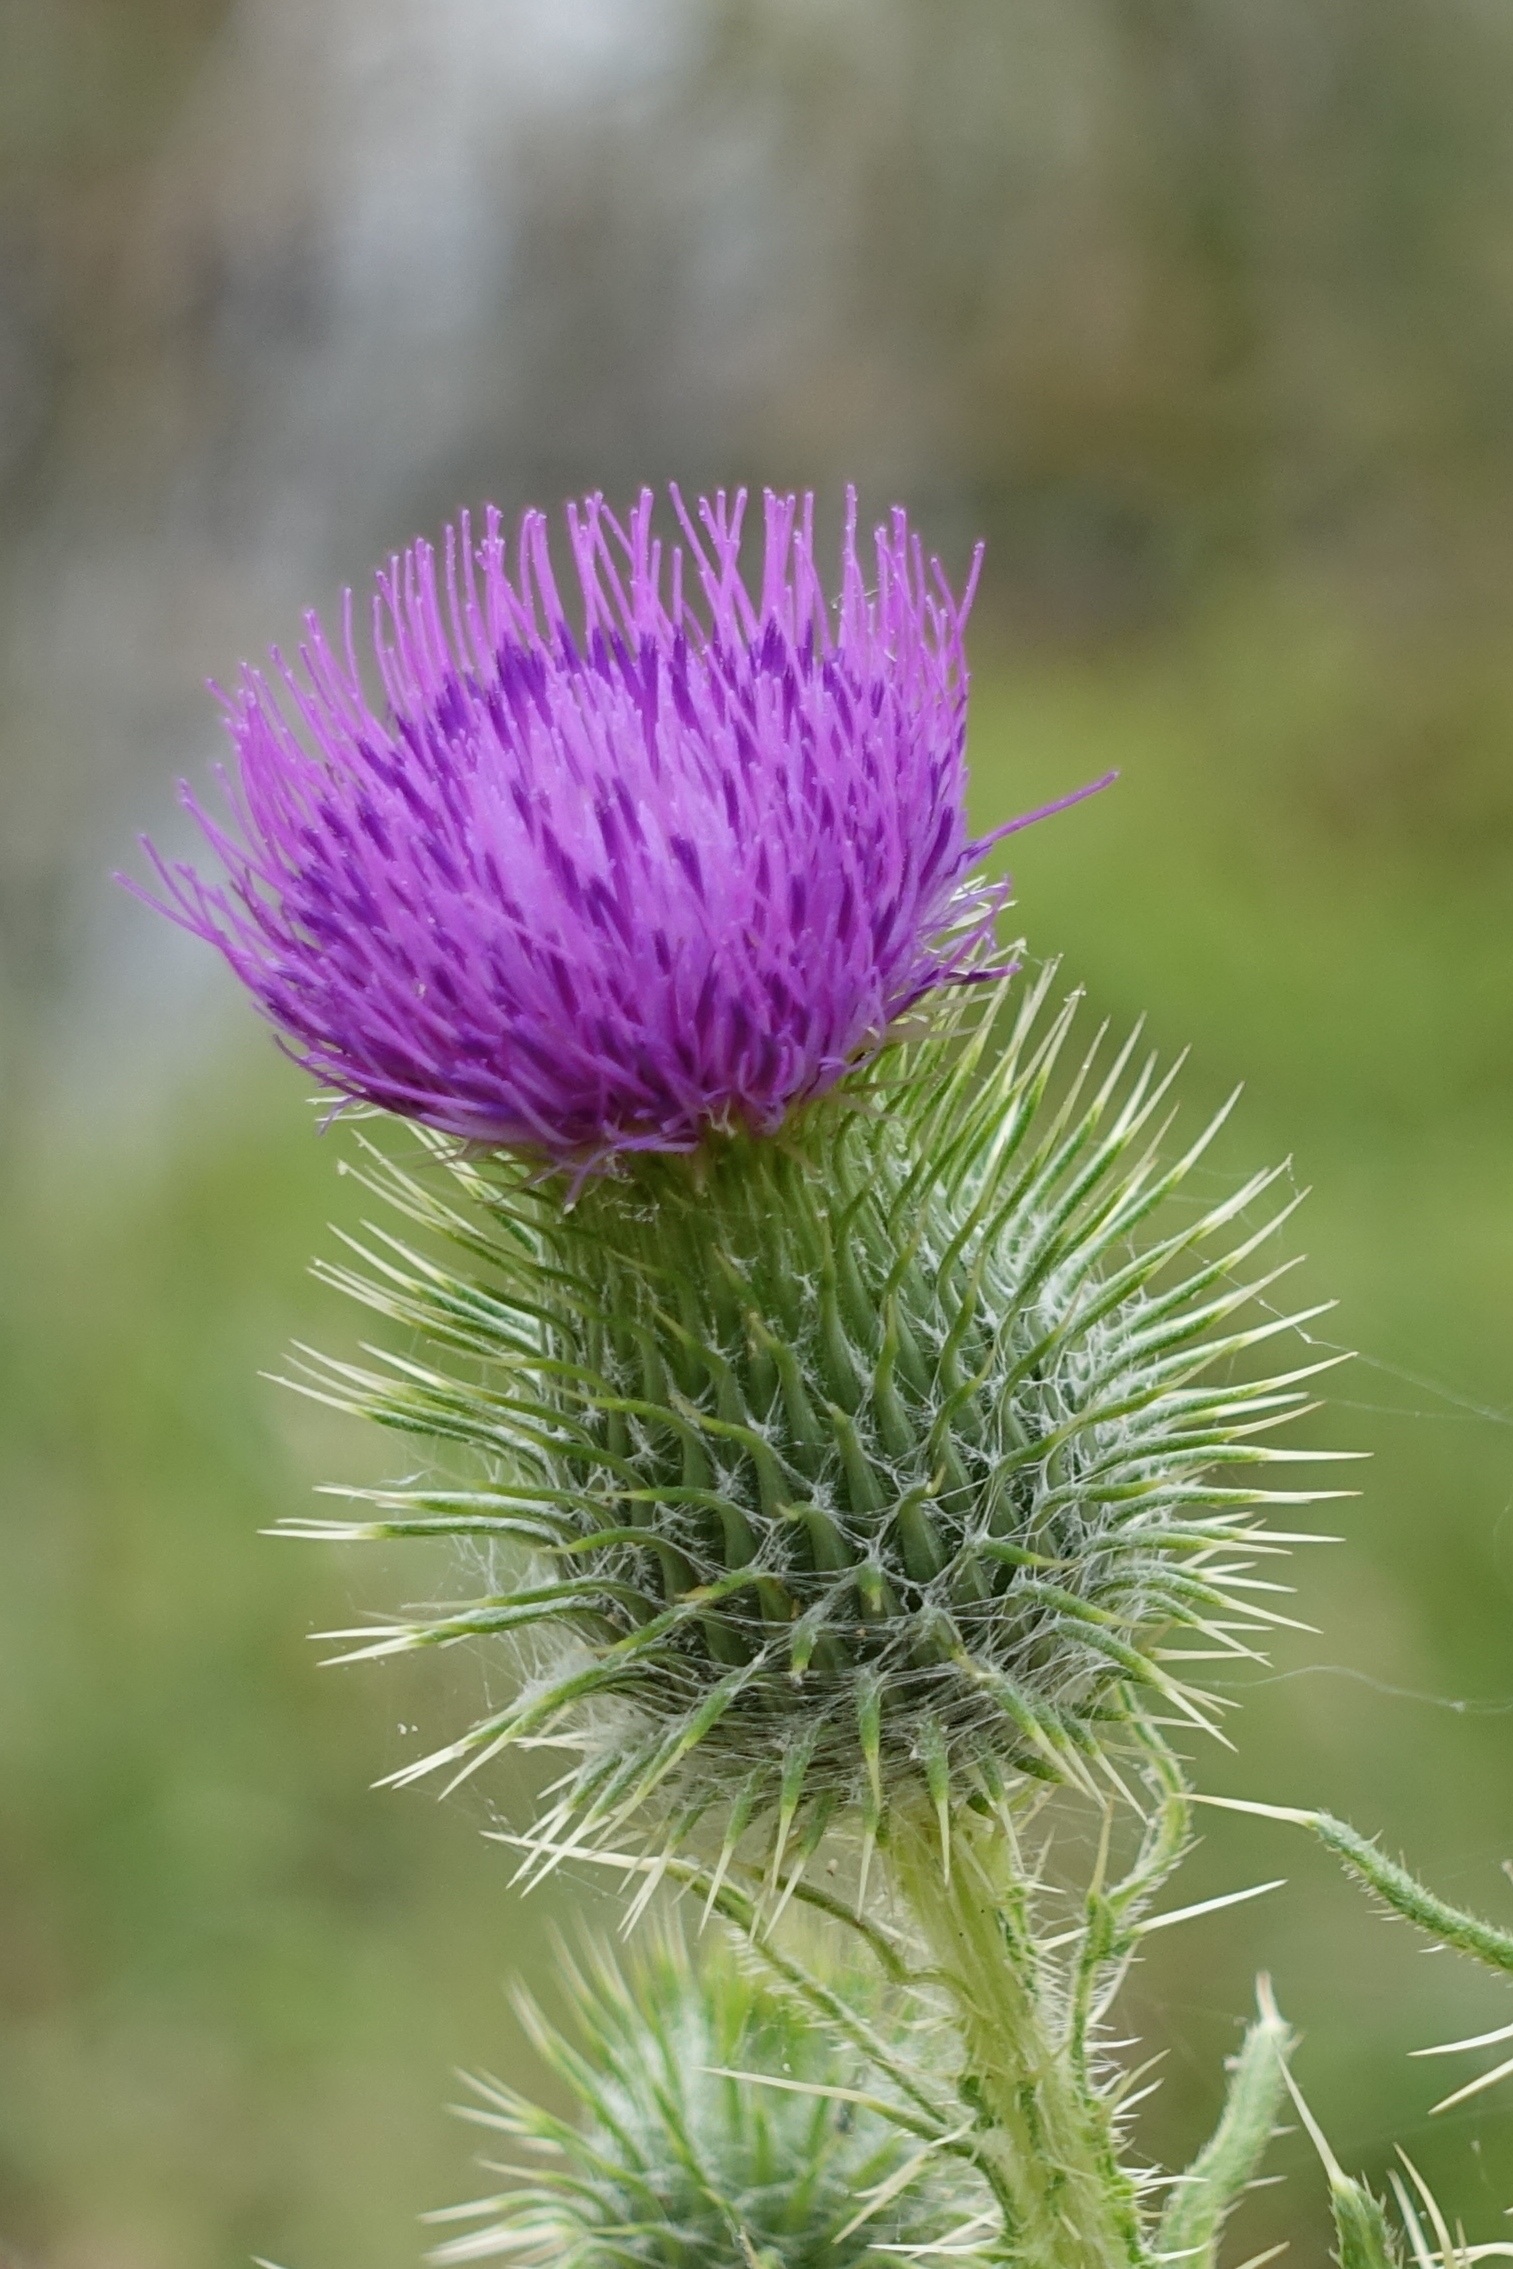
nature, blossom, sharp, plant, prairie, flower, purple, petal, floral, produce, macro, natural, botany, flora, botanical, wildflower, weed, close up, scotch, head, hairy, thistle, scotland, scottish, nettle, macro photography, flowering plant, daisy family, silybum, plant stem, land plant, artichoke thistle